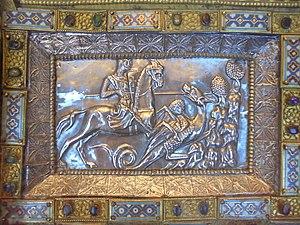
Première scène de la bâtière de Saint Georges de la châsse d'Amay, réalisé vers 1245-1255. Classé comme trésor de la Communauté Française depuis le 23 Novembre 2010.
Le cheval est, dans l'art, l'animal le plus représenté depuis la Préhistoire, et l'un des plus anciens sujets artistiques. Il apparait sur tous types de supports au fil du temps, le plus souvent au milieu de batailles, dans des œuvres individuelles, comme monture de personnes importantes, ou attelé à des véhicules hippomobiles. L'art grec témoigne d'une véritable recherche anatomique, tandis que le Moyen Âge lui laisse peu de place. La Renaissance, en particulier italienne, voit l'apogée de la statue équestre, devenue un genre à part entière.